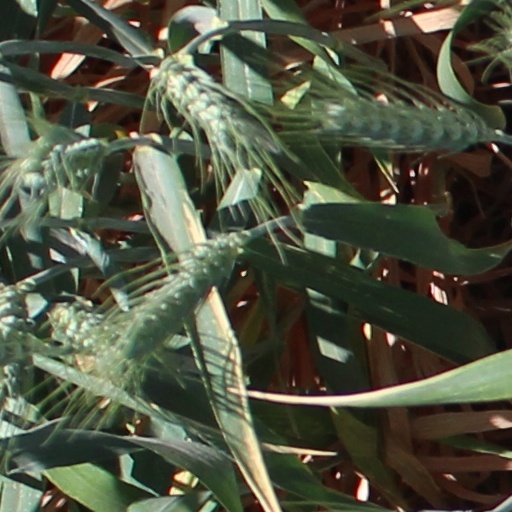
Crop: wheat